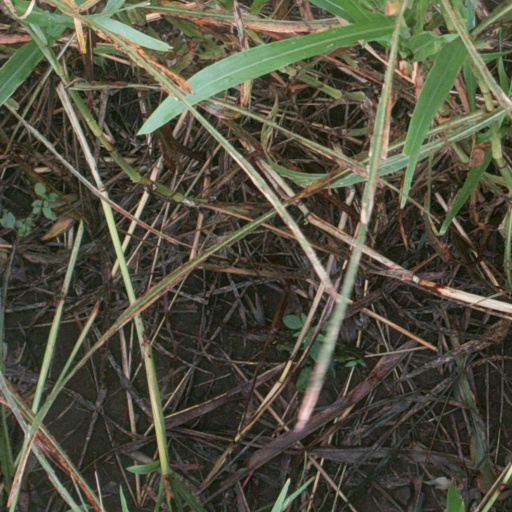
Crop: sorghum